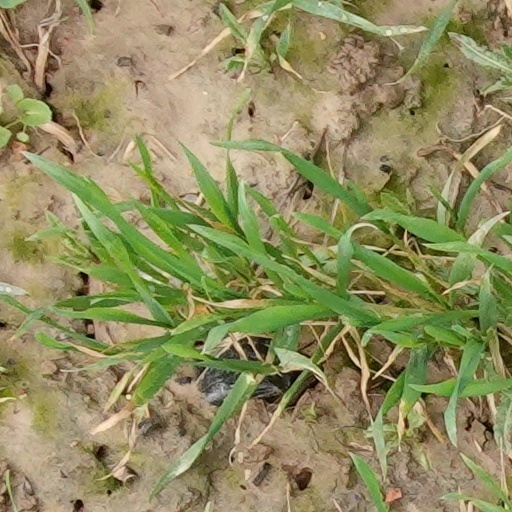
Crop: wheat